Krokhino, Vologda Oblast

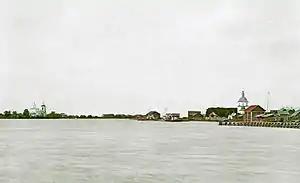
The Krokhino Posad, 1909. Kargulino (left), Krokhino (right)

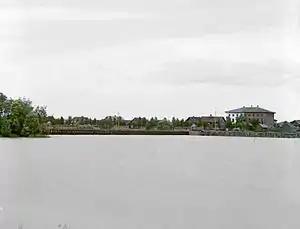
Dam of the Empress Maria Fedorovna, Krokhino, 1909.

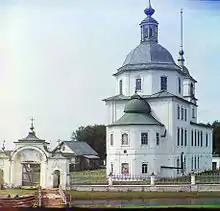
The Nativity Church in Krokhino, Sergey Prokudin-Gorsky, 1909

The Krokhino Posad was situated on the mail path from Belozersk to Vytegra, in 600 versts to Novgorod, in 413 versts by water to the falling of Sheksna River into Volga River near the Rybinsk Wharf. Posad owned lands on the banks of Sheksna River that spanned for 3 versts from Beloozero. The width of the river in these places was 80 to 120 sazhens. The depth was from 4 to 13 quarters. From April to October ships were sailing on the river. On the Posad territory Troitskaya, Kargulka, Mysluga, Gorbovka, Dmitrovka, Nikol'skaya and Borisohlebskaya tributaries were falling into Sheksna River. Bridges were thrown through Troitskaya, Kargulka, Mysluga and Nikol’skaya. There were two acting crossings through Sheksna River – horse and foot crossings.